Parador de Úbeda

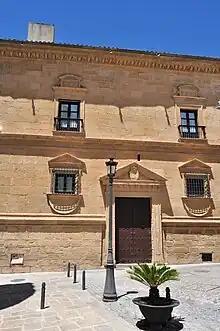
The entrance to the eastern patio

Aided by the contractor Juan Moreno Rus, Churucca worked quickly at Úbeda, keeping the conversion work to the essential minimum. The decision was made to install all the guest bedrooms on the upper floor, reserving the ground floor for the public and service areas. But firstly, consolidation and repair of the building's structural and decorative elements was required. The palace at that time was not listed as a "Monumento Nacional" (national monument), so the work was unhindered by preservation requirements.